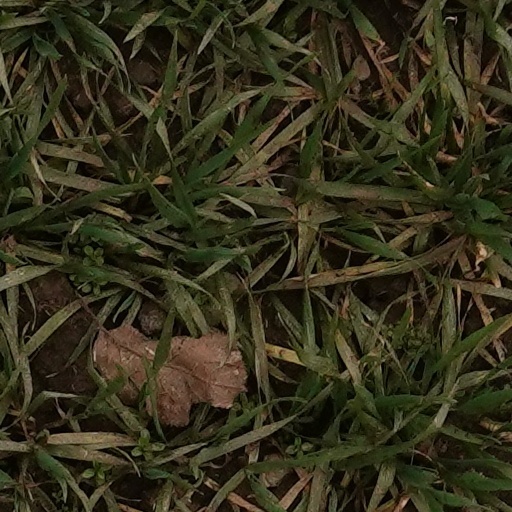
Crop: wheat